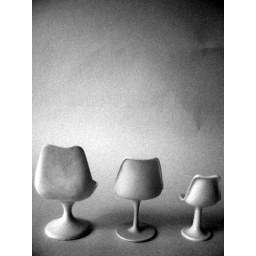
Black and white miniature Tulip chairs in three scales